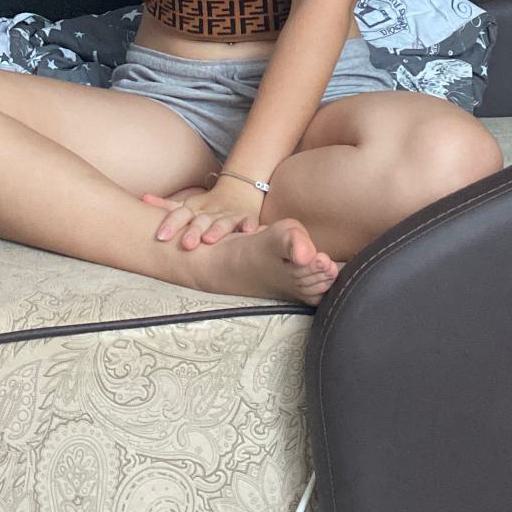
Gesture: no_gesture